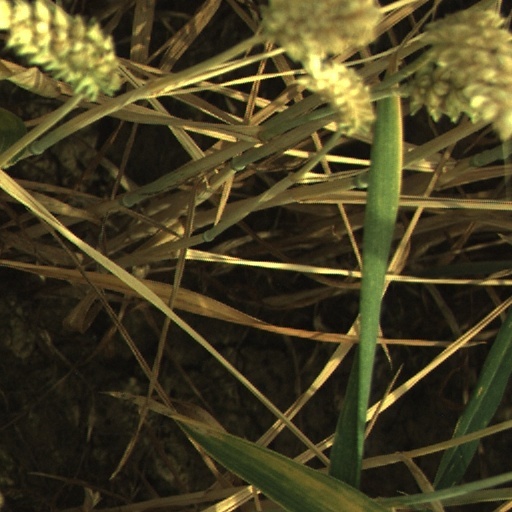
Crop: wheat